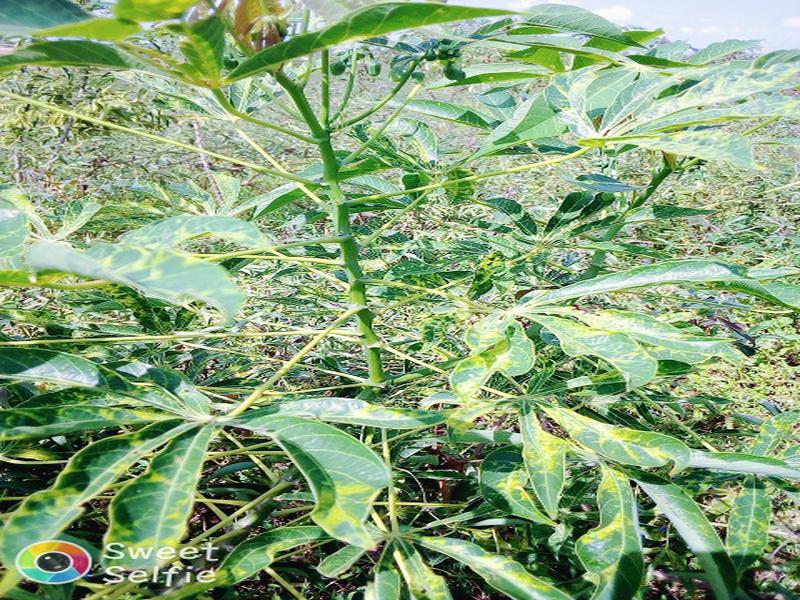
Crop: cassava
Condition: mosaic_disease